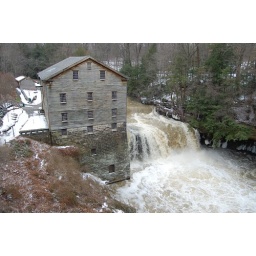
Lantermans mill, under gray bridge